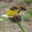
Label: bee